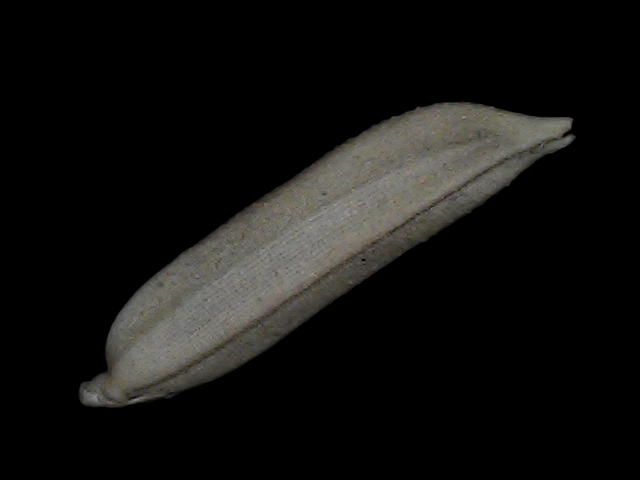
Rice variety: Bd57